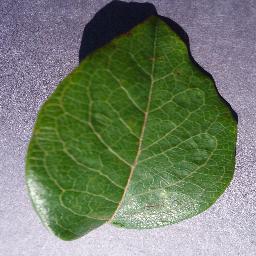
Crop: blueberry
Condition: healthy